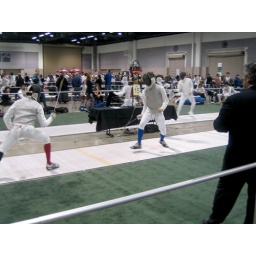
Alex fencing the JO's. Hint: He's in the blue socks.